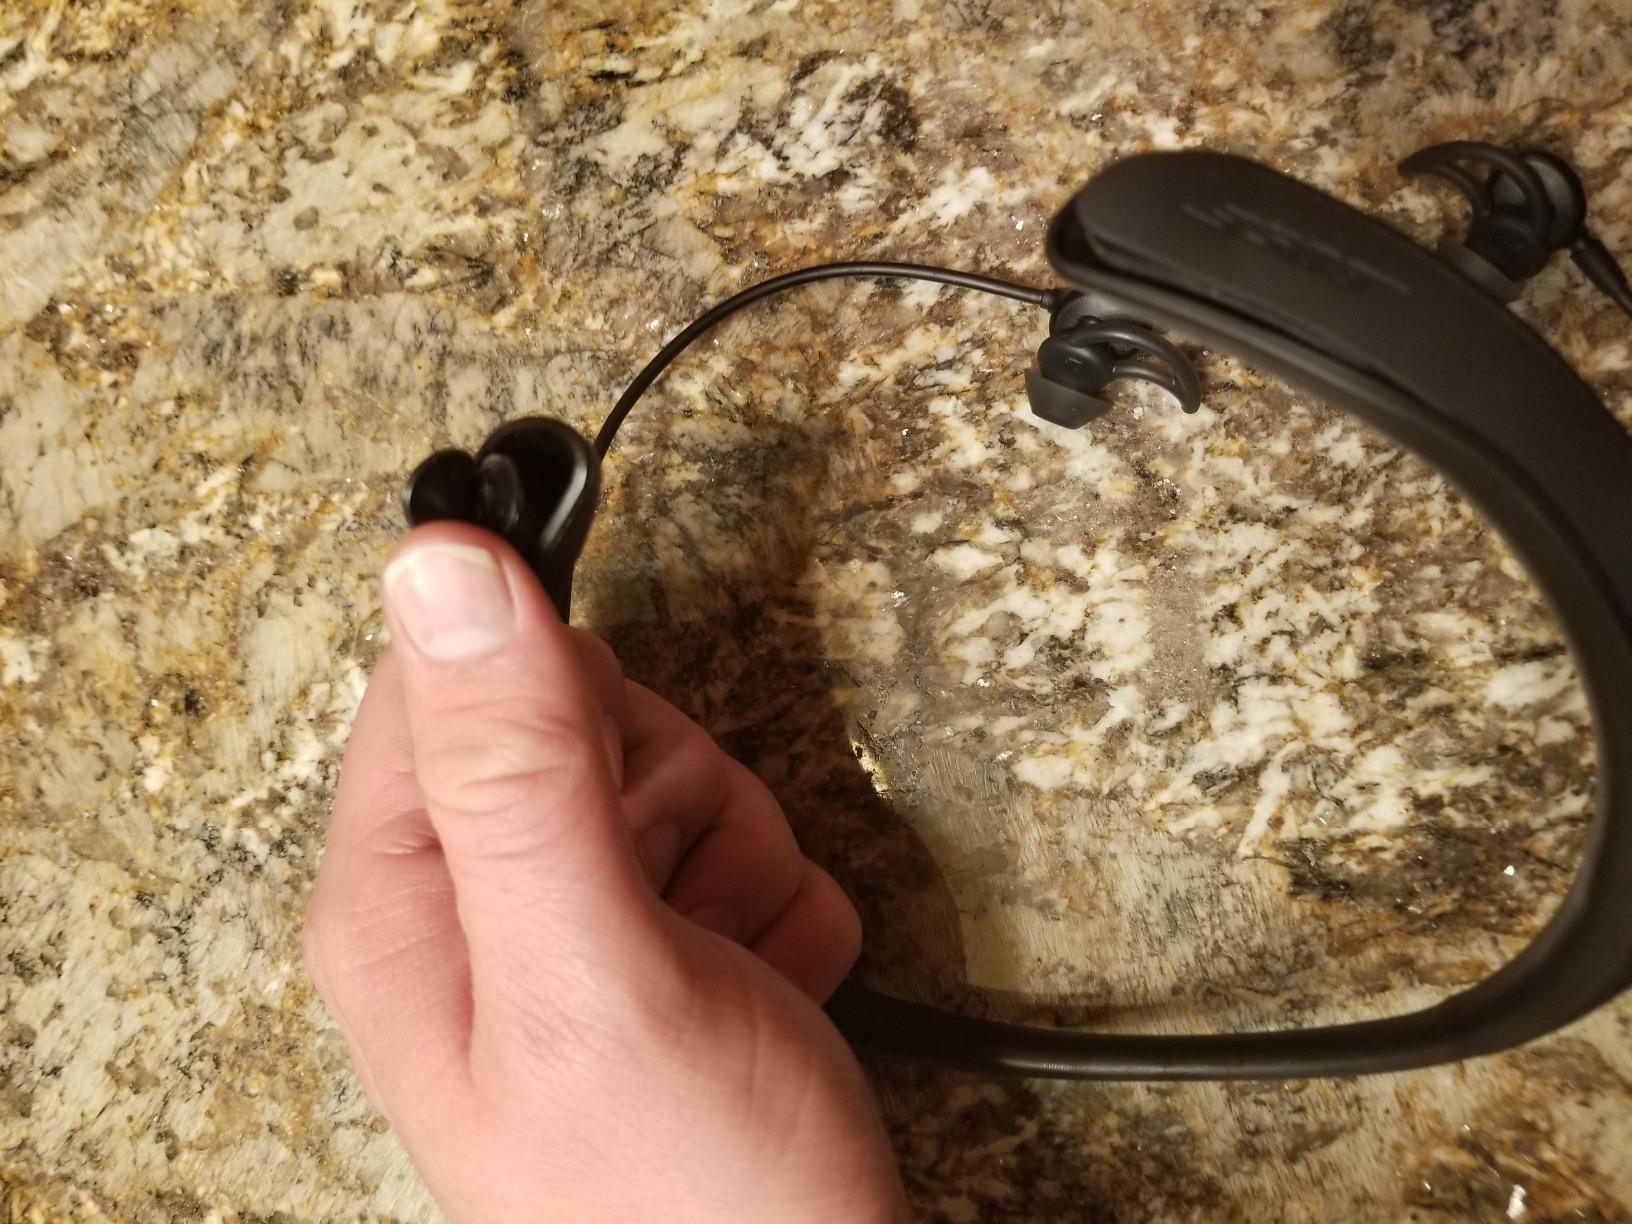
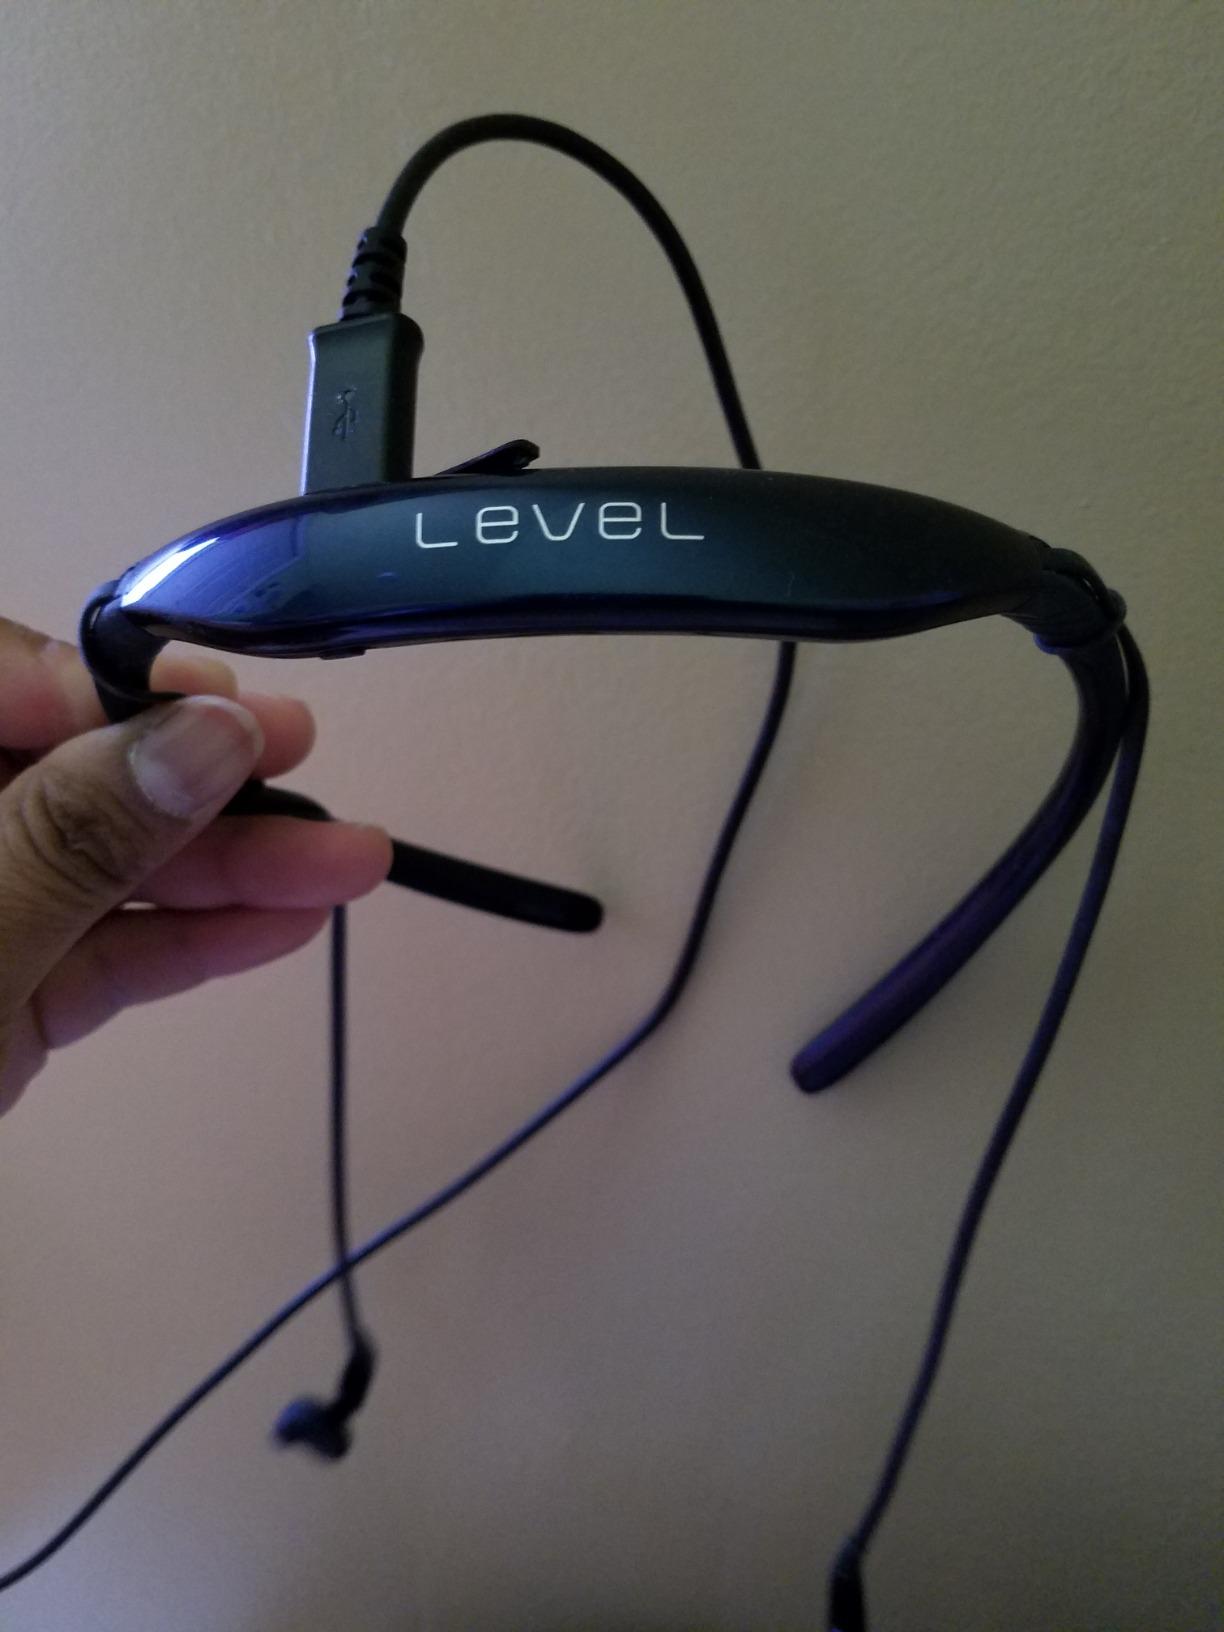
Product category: headphones
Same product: no